Australian Tertiary Admission Rank

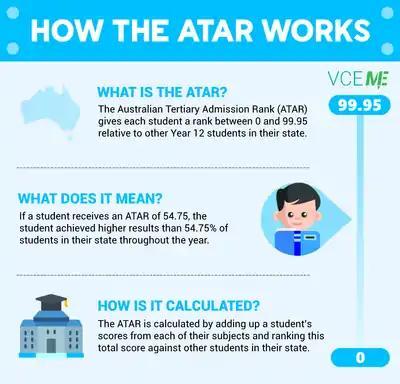
A brief description of how the ATAR works

The Australian Tertiary Admission Rank (ATAR) for all domestic students, or the ATAR-based Combined Rank (CR) for all International Baccalaureate (IB) students, are the primary criteria for determining the